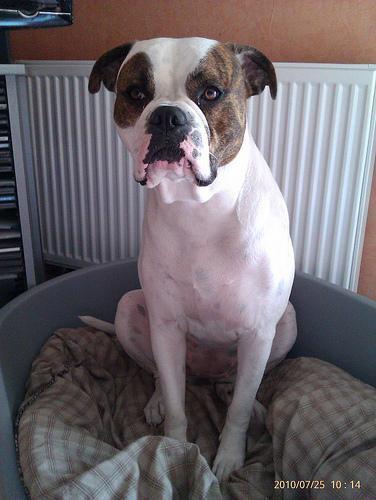
american bulldog